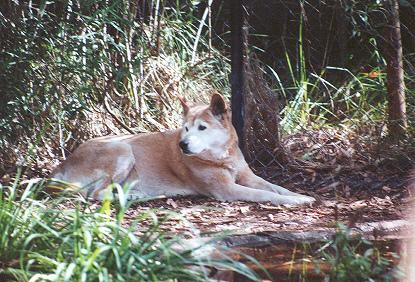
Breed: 217-n000079-dingo